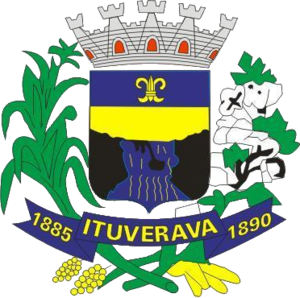
Ituverava est une ville brésilienne située au nord de l'État de São Paulo. Sa population était de 38 699 habitants en 2010. Situé à environ 608 mètres d'altitude et est à environ 475 km de la ville de São Paulo. En 2000, l'IDH a été estimée à 0.893 en établissant la onzième place dans le classement brésilien du développement humain.